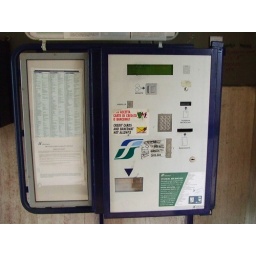
Ticket vending machine in Asciano train station.